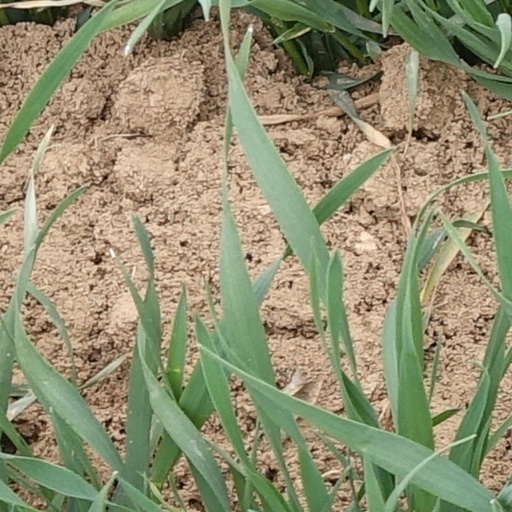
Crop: wheat